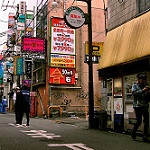
Scene: Outdoor